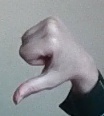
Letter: waw